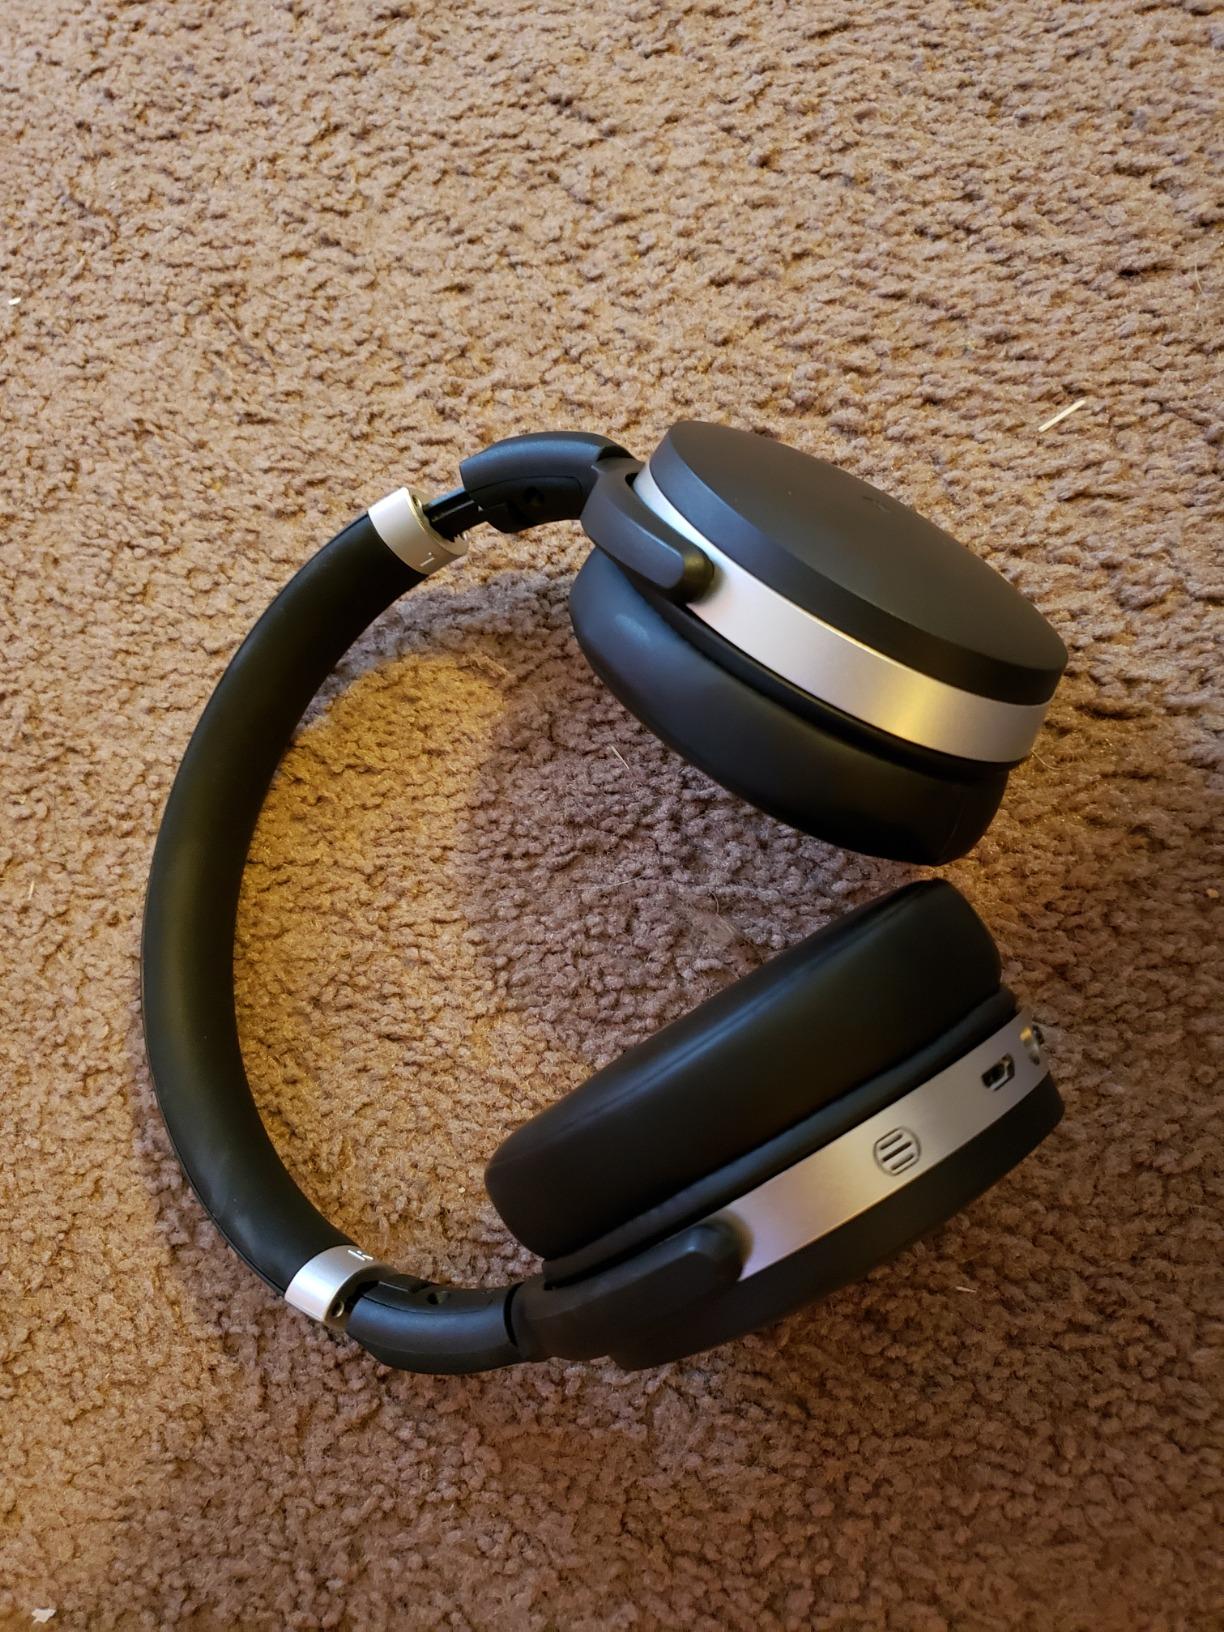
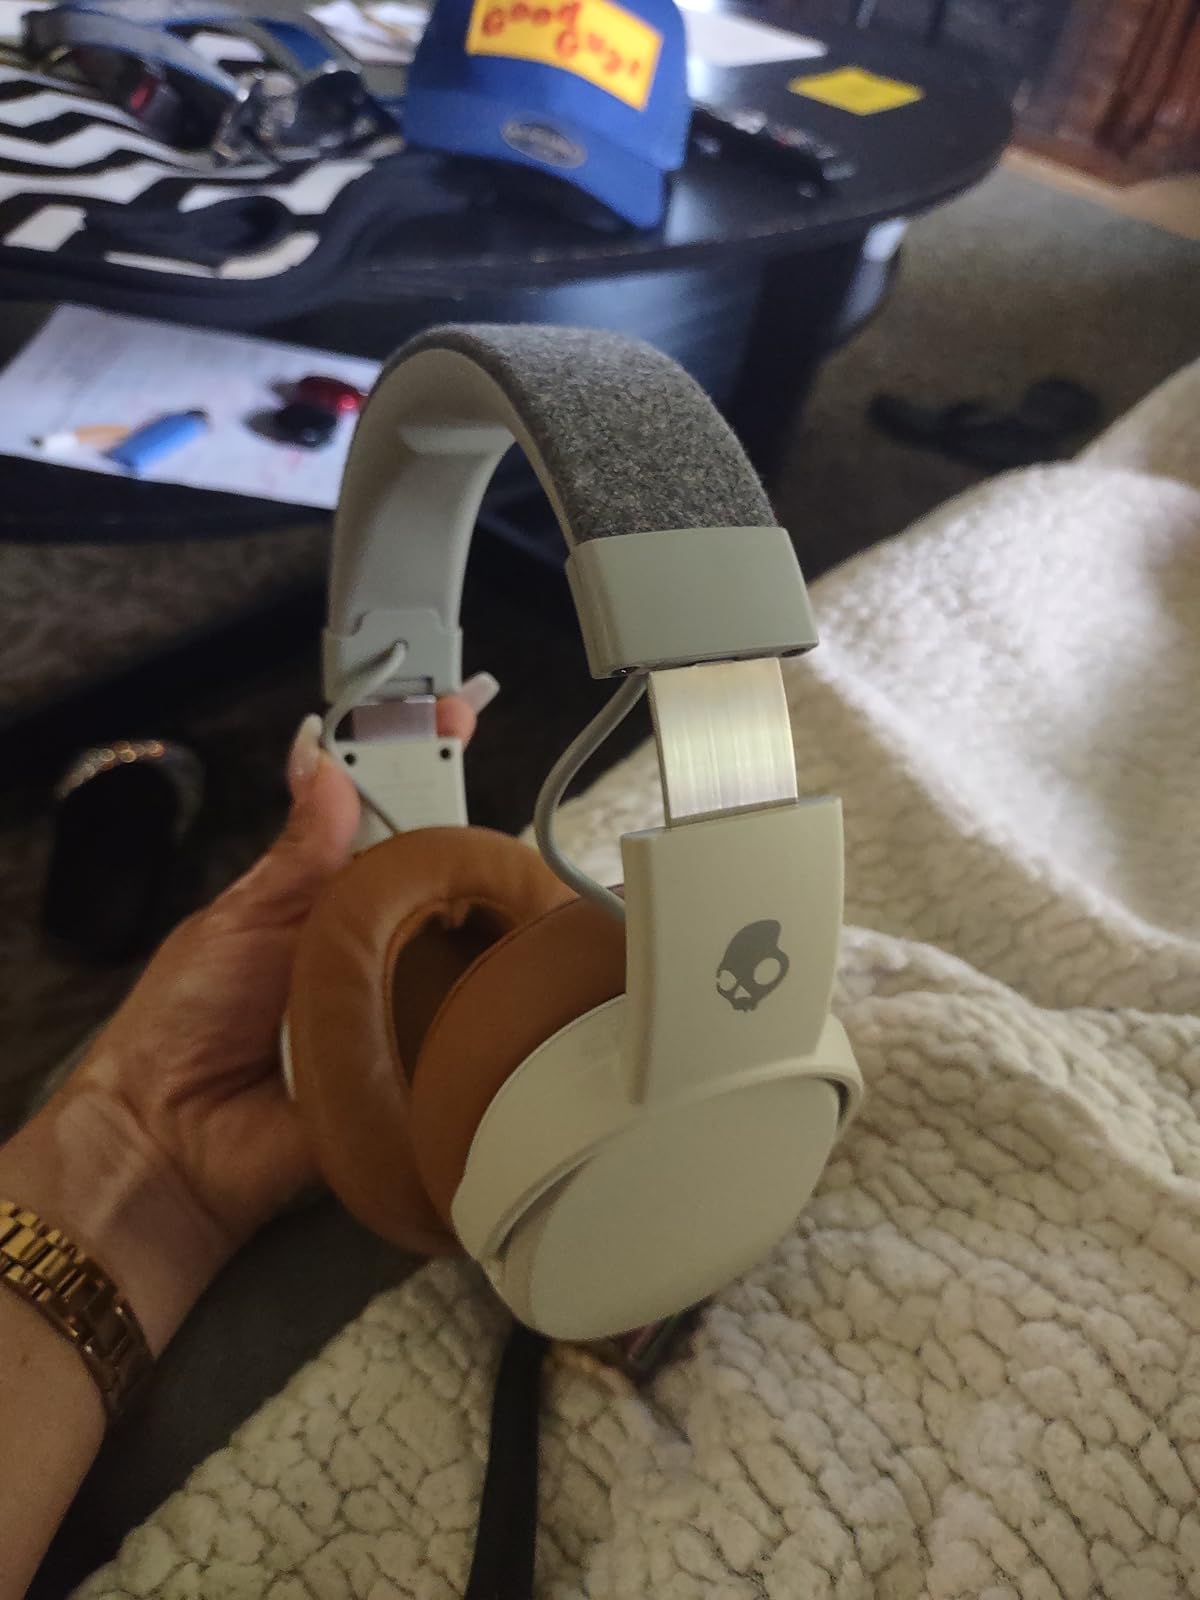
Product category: headphones
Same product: no